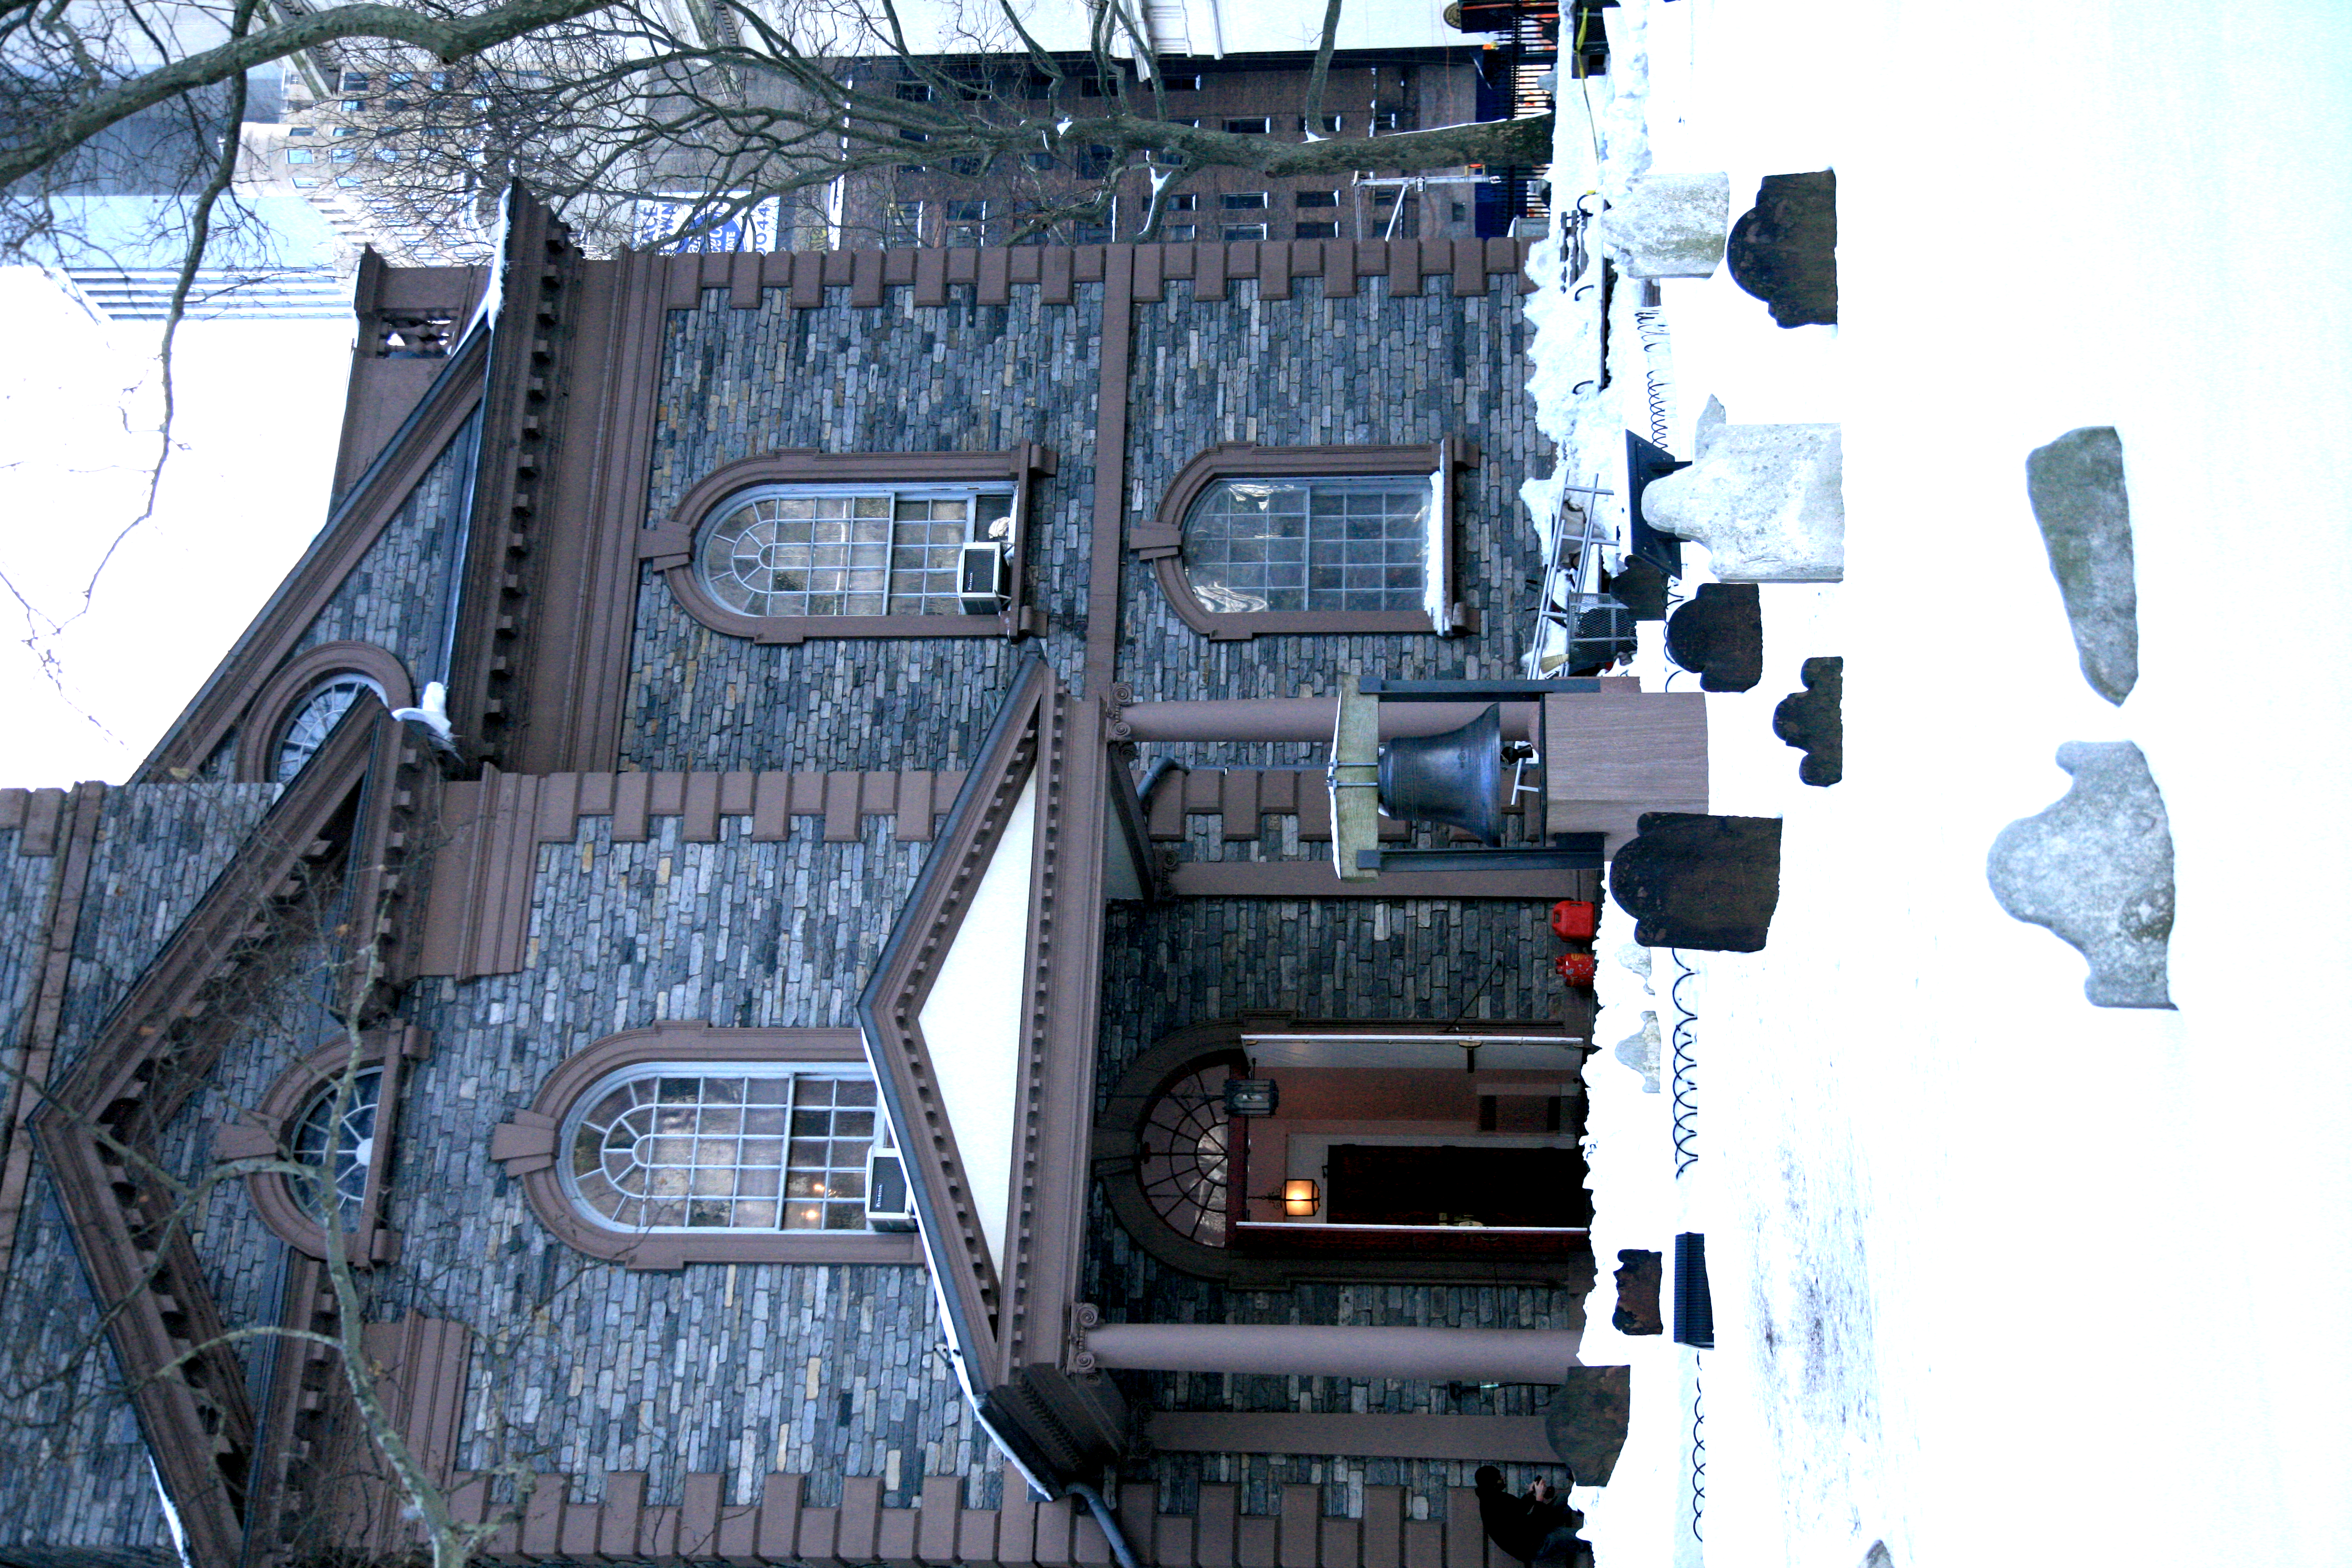
snow, winter, architecture, house, building, home, nyc, cottage, facade, newyork, newyorkcity, ny, 911, estate, worldtradecenter, wtc, groundzero, september11th, worldtradecentersite, september11attacks, stpaulschapel, outdoor structure